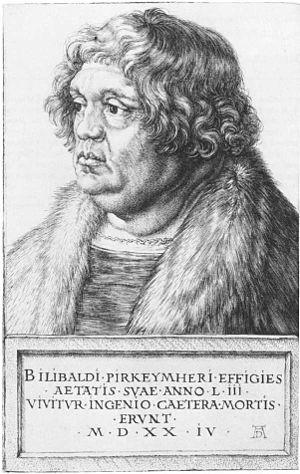
Albrecht Dürer, né le 21 mai 1471 à Nuremberg, où il est mort le 6 avril 1528, est un dessinateur, graveur et peintre allemand également connu comme théoricien de la géométrie et de la perspective linéaire. Il signe « Albertus Dürer Noricus », « Dürer Alemanus » ou encore le plus souvent de son monogramme. Quand il est nécessaire de le différencier de son père Albrecht Dürer l'Ancien, beaucoup moins célèbre, on dit « Albrecht Dürer le Jeune ».